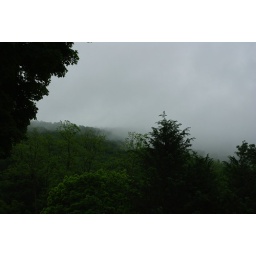
North Beacon mountain obscured by the clouds